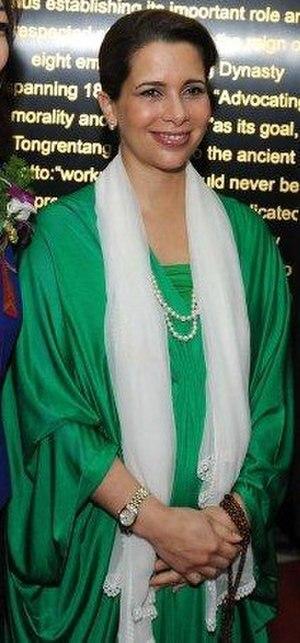
La princesse Haya bint al-Hussein, née le 3 mai 1974 à Amman, fille du roi Hussein de Jordanie et de la reine Alia al-Hussein, et demi-sœur du roi Abdallah II, est une cavalière, présidente de la Fédération équestre internationale entre 2006 et 2014.